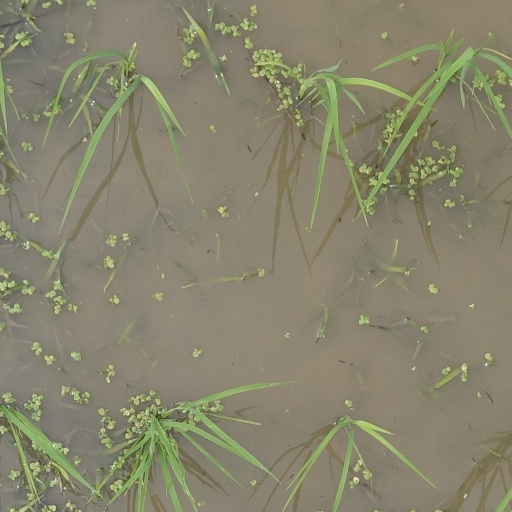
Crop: rice